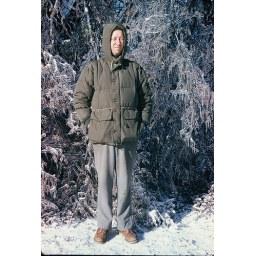
Daddy at Granny's house beside mass of fallen tree branches brought down by the icestorm. Slide.(#19 of Mar 1960), OR406-06